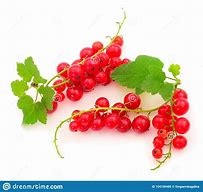
Label: redcurrant